Iruttu

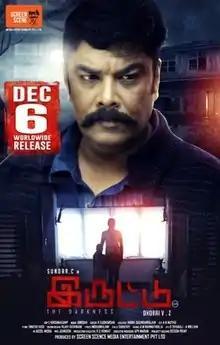
Theatrical release poster

Iruttu is a 2019 Indian supernatural horror thriller film written and directed by V. Z. Durai. It stars Sundar C, Sakshi Choudhary and Dhansika in the lead roles and Vimala Raman, VTV Ganesh, Yogi Babu, and Manasvi Kottachi in supporting roles. Girishh G. composed the film's music and cinematography was handled by E. Krishnasamy. The film had its theatrical release on 6 December 2019 and opened to generally mixed-to-positive reviews. It was later dubbed in Hindi and released under the title "Qatil Saya"